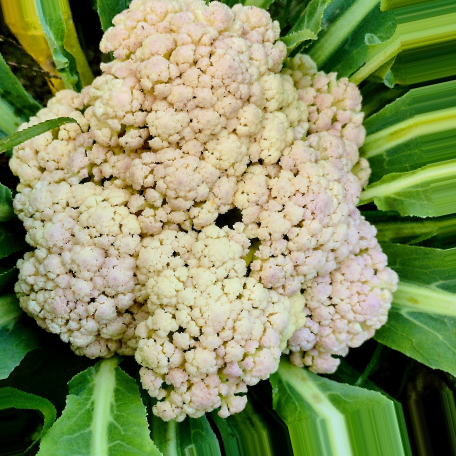
Label: Bacterial spot rot